John Marshall Hamilton

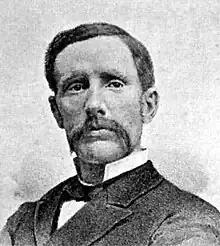

John Marshall Hamilton (May 28, 1847 – September 22, 1905) was the 18th Governor of Illinois, serving from 1883 to 1885. Born in Union County, Ohio, Hamilton became interested in politics at a young age, joining the Wide Awakes when he was thirteen and the Union Army four years later. After graduating from Ohio Wesleyan University he studied law and was admitted to the bar. A notable attorney in Bloomington, Illinois, Hamilton was elected to the Illinois Senate in 1876. He served there until 1881, when he was elected Lieutenant Governor of Illinois on a ticket with Shelby Moore Cullom. When Cullom resigned after election to the United States Senate, Hamilton became Governor of Illinois. He was not selected as a candidate for re-election, but did serve that year as a delegate to the 1884 Republican National Convention. He spent the rest of his life as an attorney in Chicago, where he died in 1905.